Vinalopó

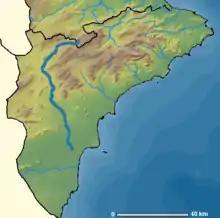
Location of the Vinalopó river in the Alicante province

The Vinalopó is a small river flowing through the Alicante province, of Spain. It flows from north to south and, with a length of 81 km., it is the longest of the rivers which flows for its entire length within the limits of this province. It has historically discharged into the Mediterranean at Salinas de Santa Pola.